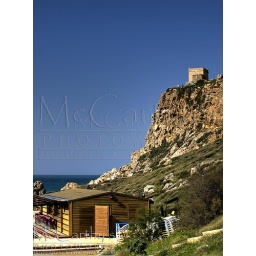
A wooden cabin by the coast under a cliff in Malta